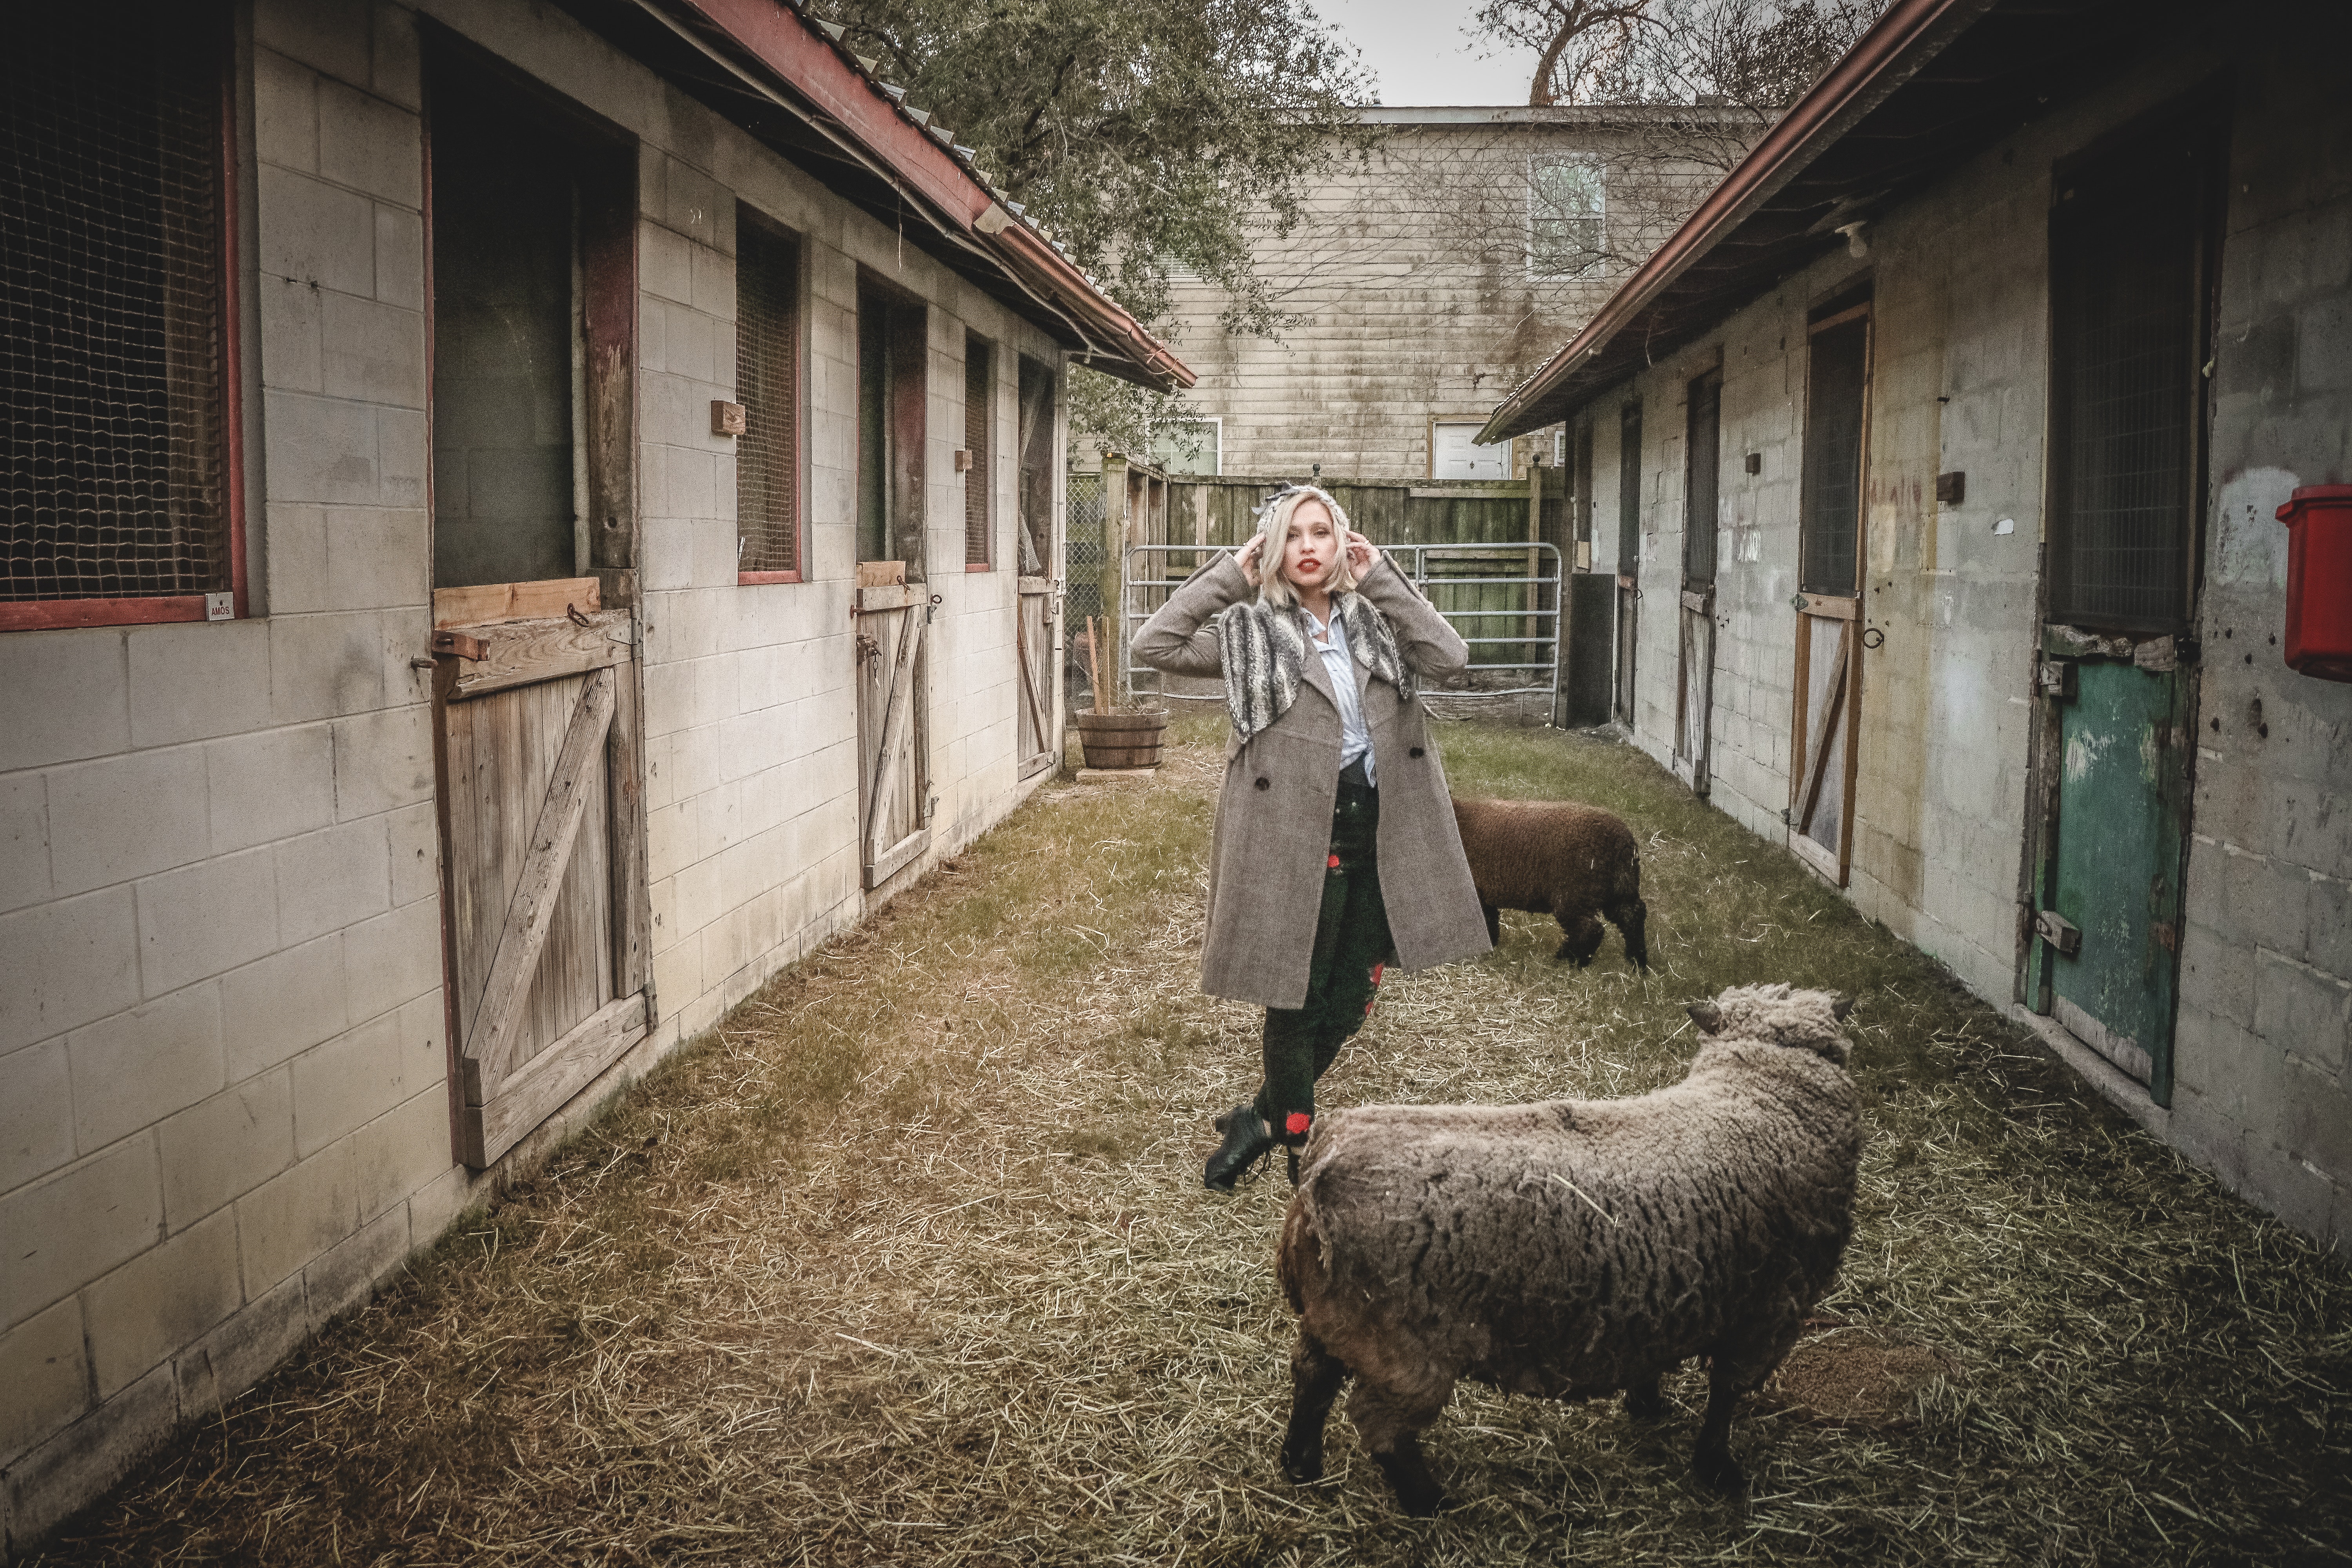
livestock, snout, rural area, street, sheep, house, photography, village, farm, building